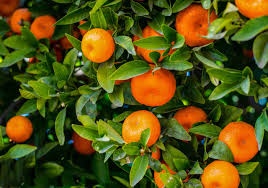
Label: mandarine